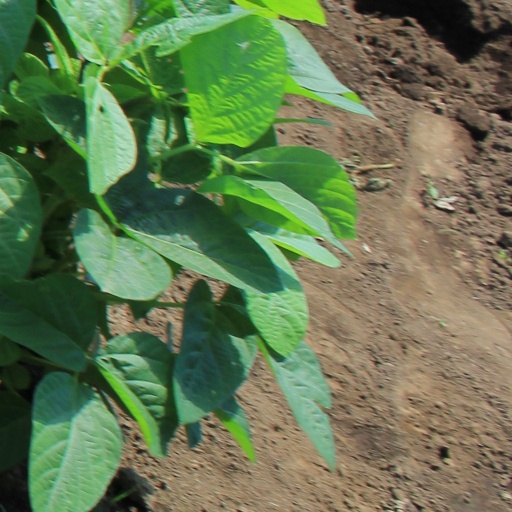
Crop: soybean